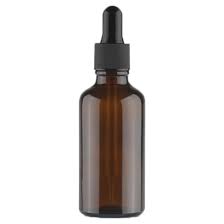
Waste category: glass